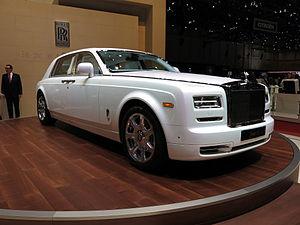
Salon international de l'automobile de Genève 2015